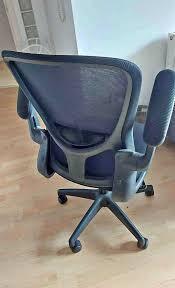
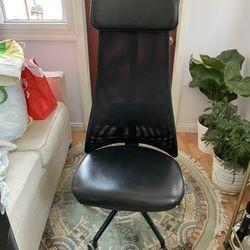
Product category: items_chair
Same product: no